ISO 9847

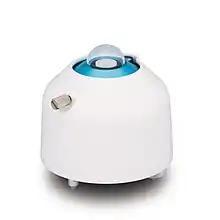
Model MS-80, Class A Pyranometer

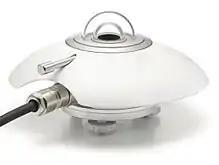
Typical pyranometer, model SR20.

ISO 9847, "Solar energy — Calibration of field pyranometers by comparison to a reference pyranometer," is an ISO standard for the calibration of pyranometers.